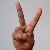
The image shows a hand gesture representing the letter 'V' in Indian Sign Language.